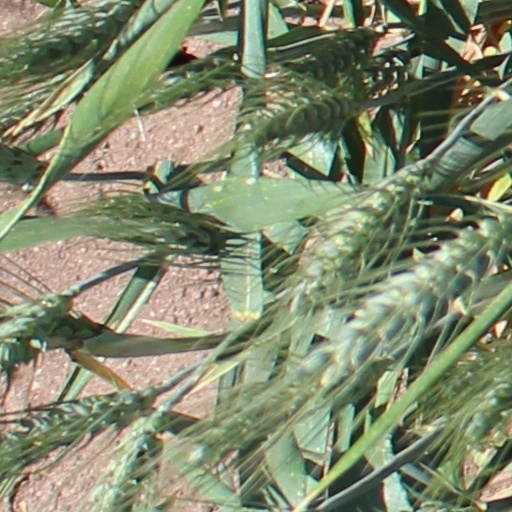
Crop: wheat